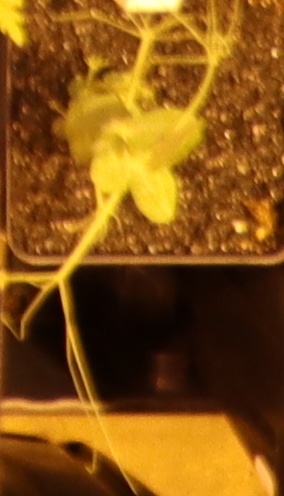
Label: Field Pea